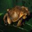
Label: frog